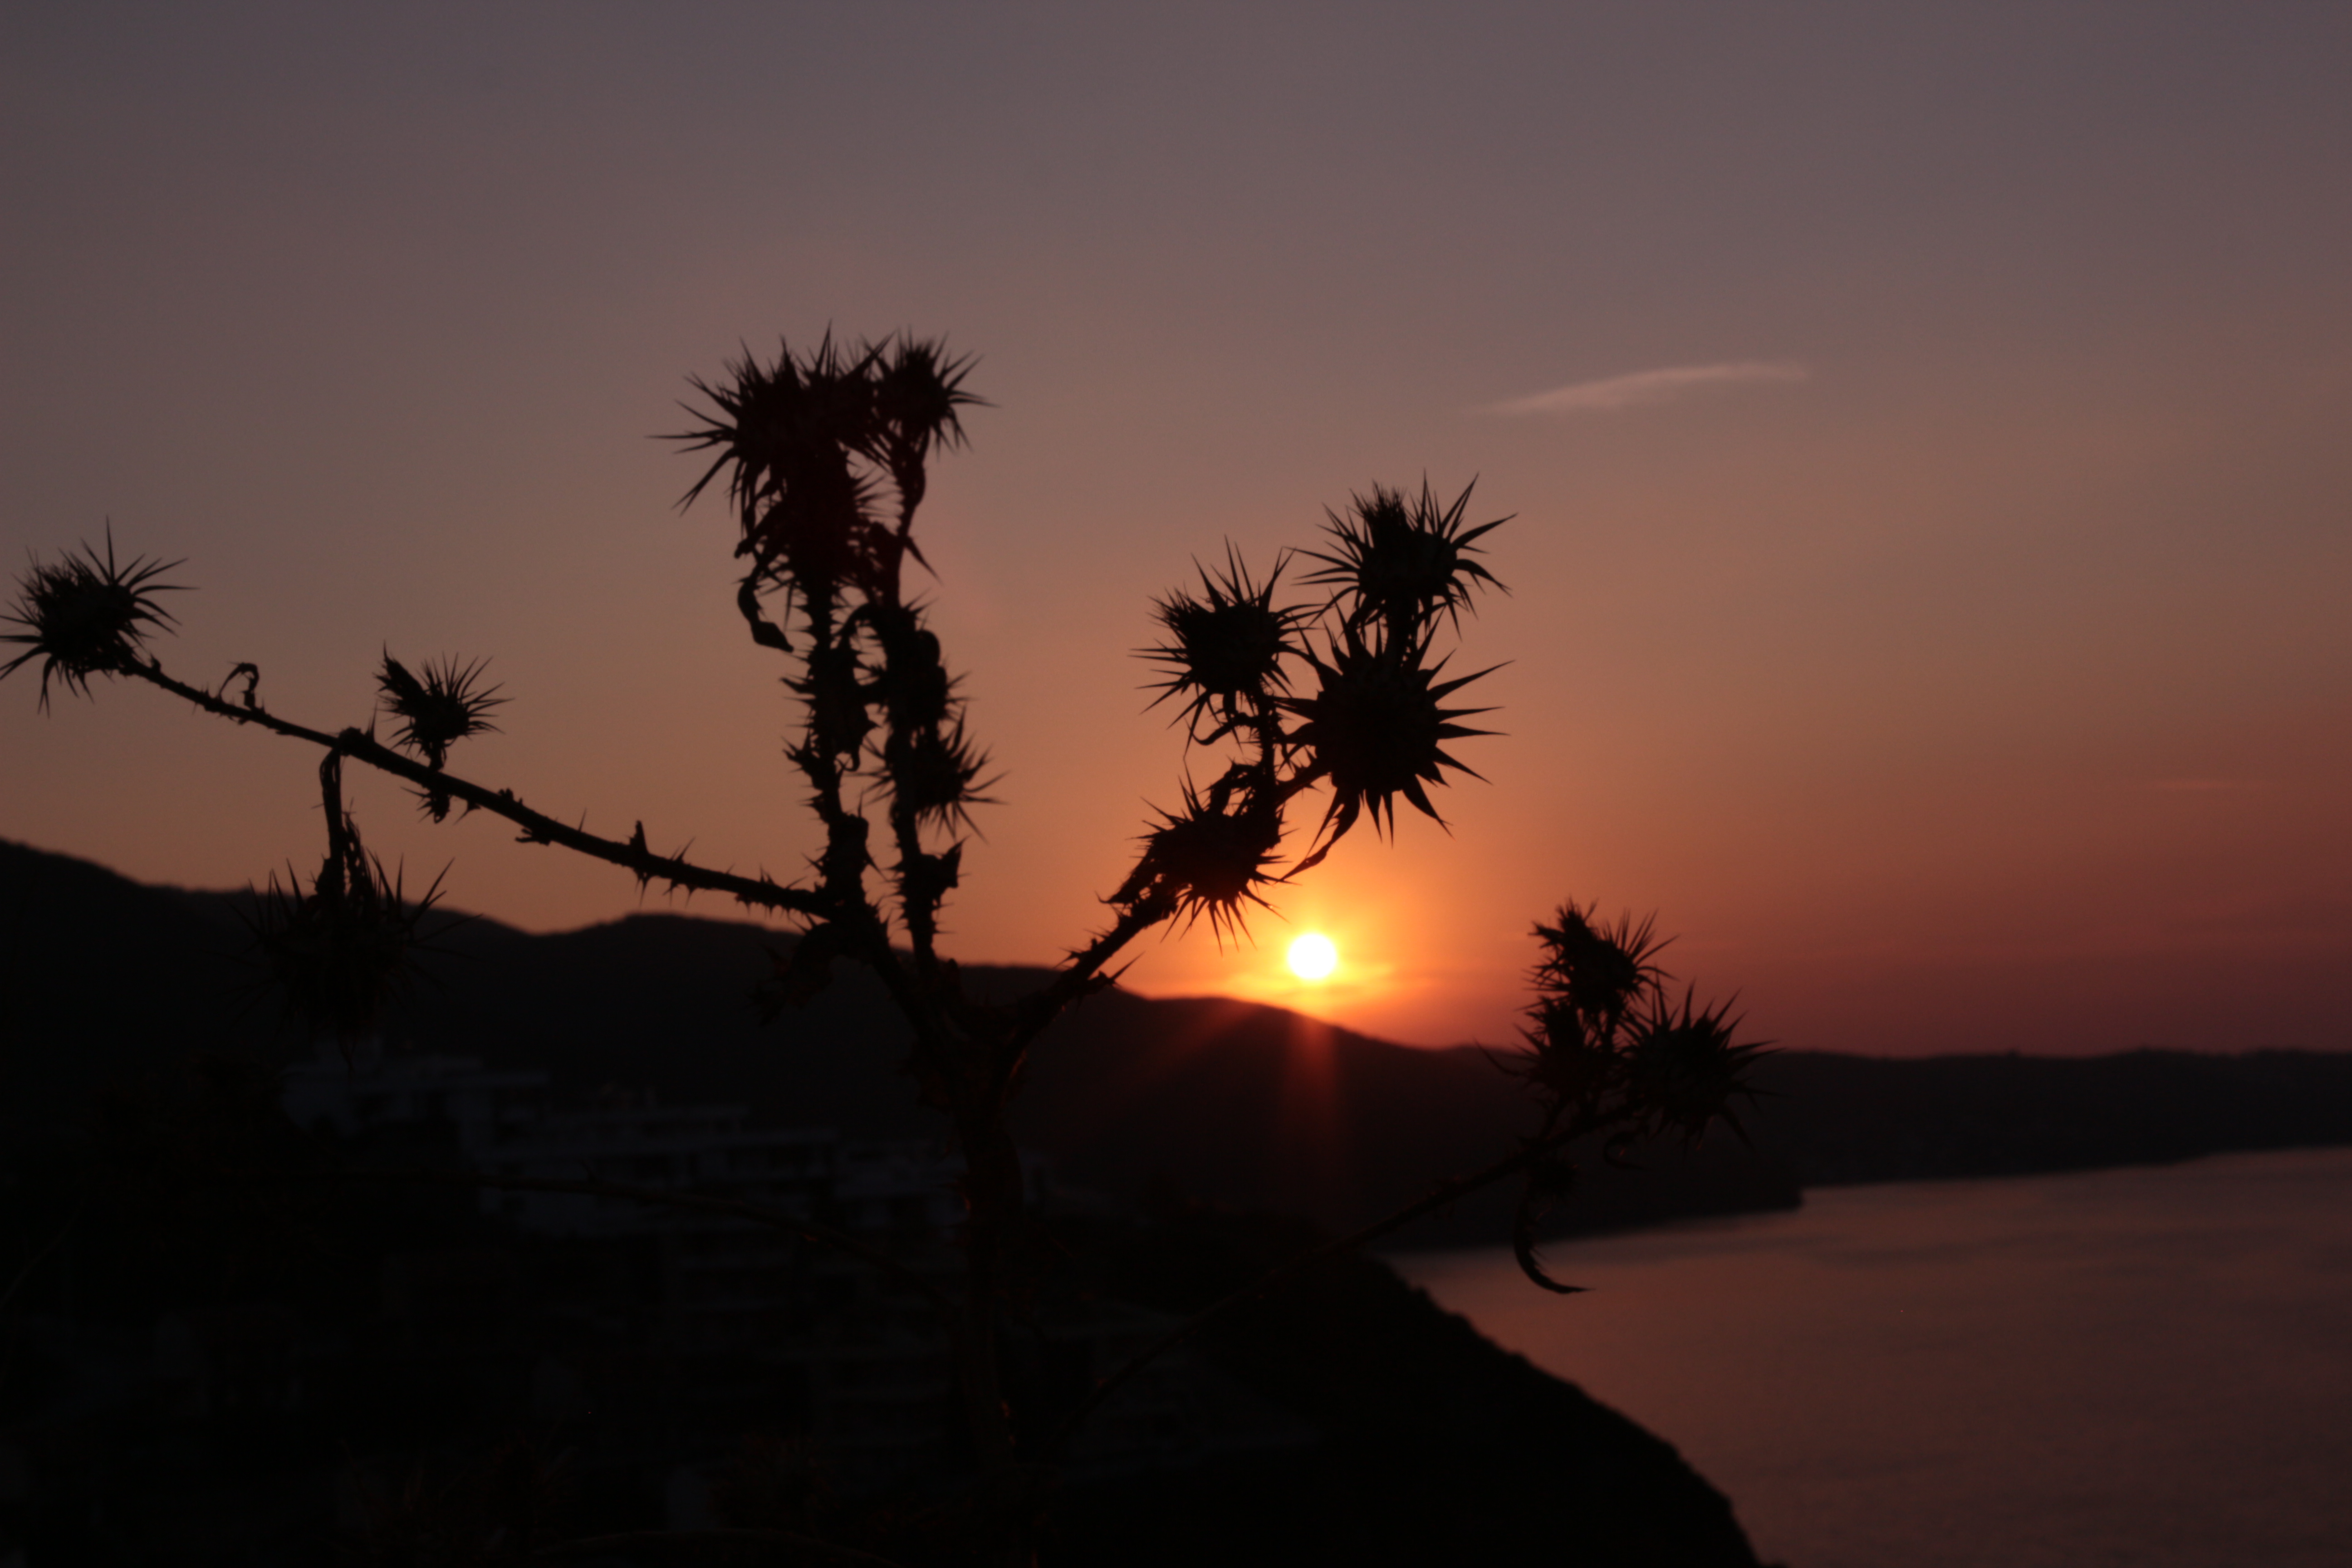
evening, mountain, flowers, sun, sunny, night, light, sea, bursa, sky, blue, galaxy, sunset, sunrise, atmosphere of earth, tree, morning, horizon, arecales, dawn, palm tree, dusk, sunlight, landscape, plant, ecoregion, silhouette, calm